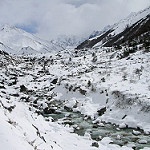
Label: glacier